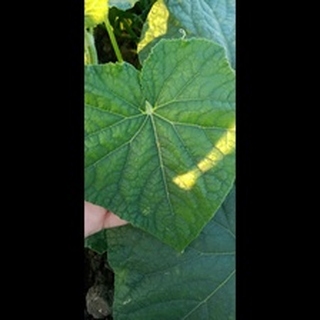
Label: healthy_cucumber